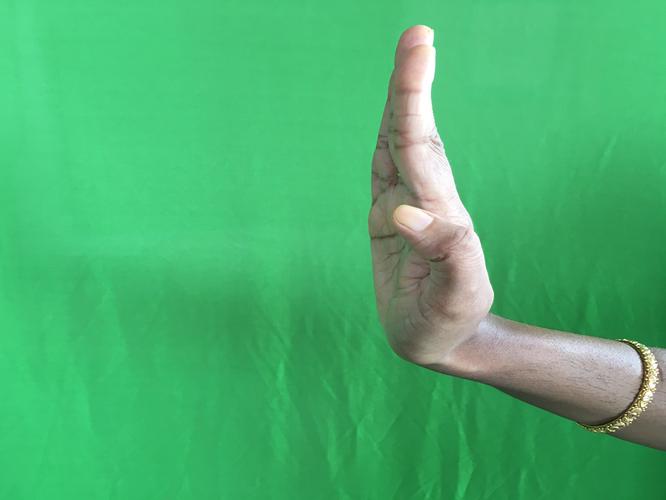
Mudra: Pathaka
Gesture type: single_hand